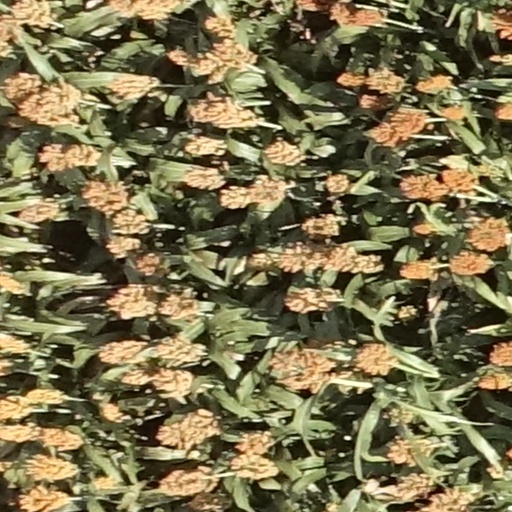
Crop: sorghum